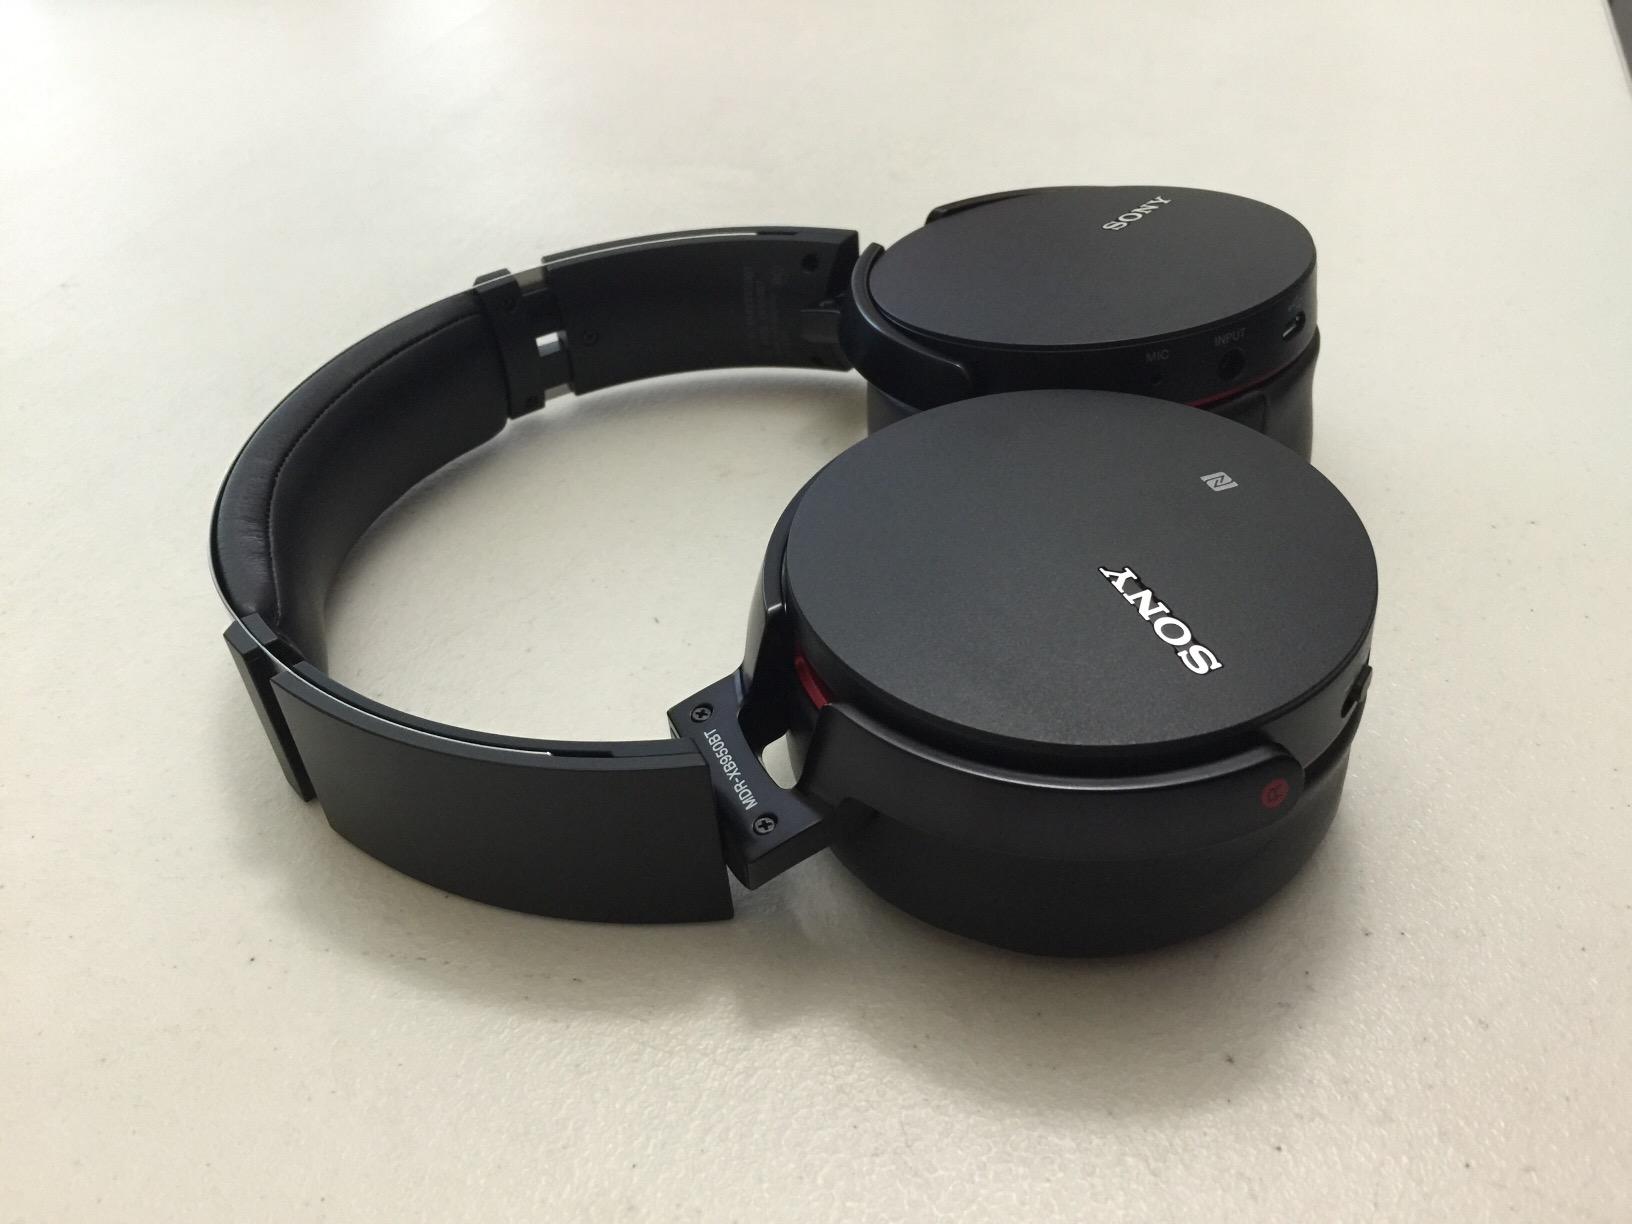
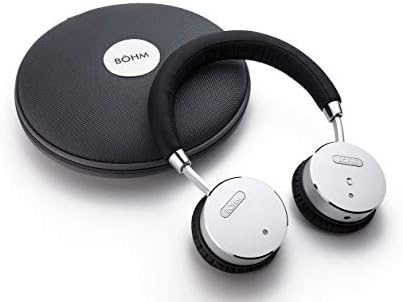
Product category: headphones
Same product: no